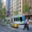
Label: streetcar